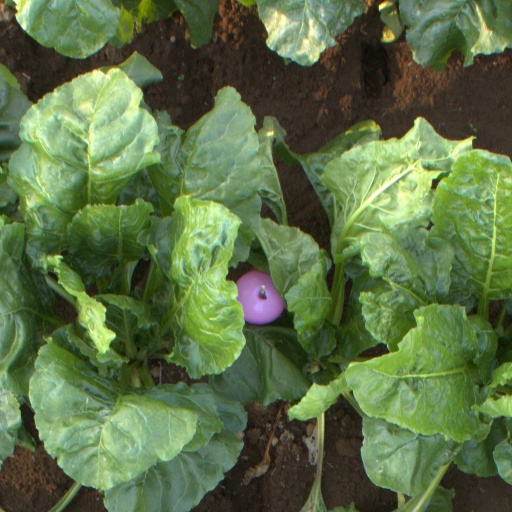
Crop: sugar beet